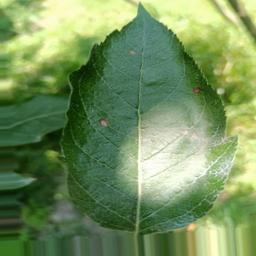
Label: Alternaria